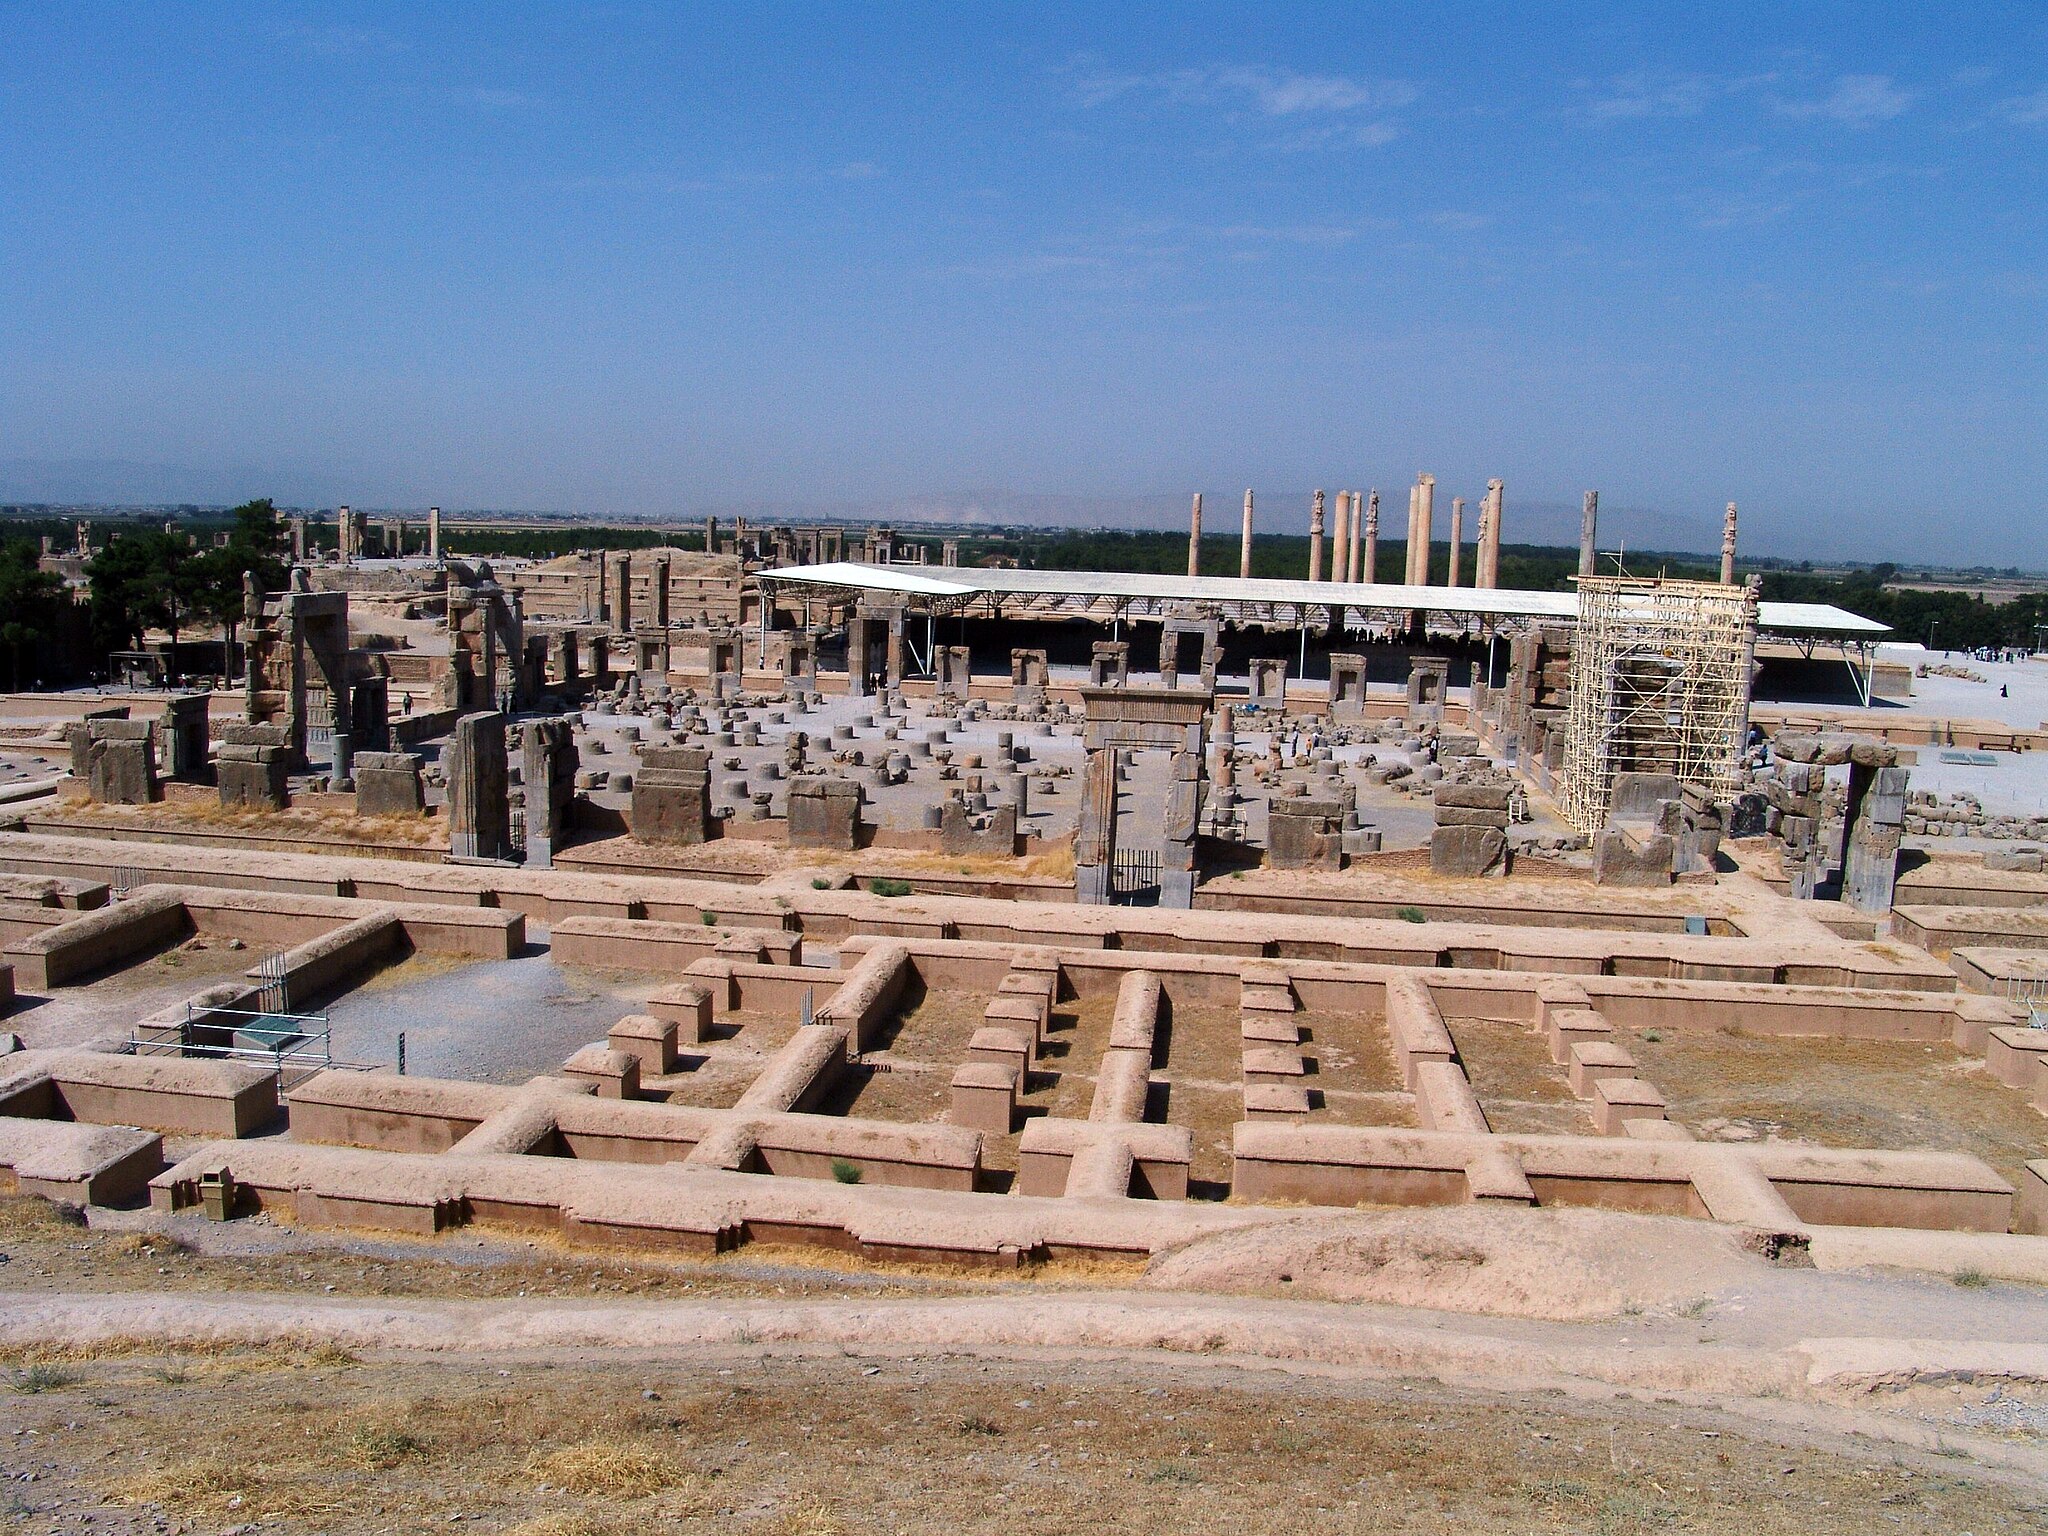
Title: Persepolis 2007 Darafsh (39)
Description: Persepolis
Date: 2007-08-30 09:27:06
Categories: GFDL, Taken with Sony DSC-F828, License migration redundant, Self-published work, Files with coordinates missing SDC location of creation, 2007 in Persepolis, Photos by Darafsh Kaviyani, General views of Persepolis